Leonard Cheshire

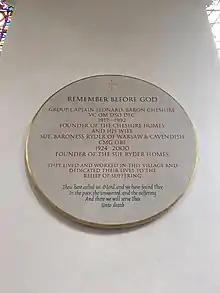
Memorial to Leonard Cheshire and Sue Ryder in St Mary's Church, Cavendish

Cheshire and Martin discussed their proposed method with Cochrane, who agreed to allow them to try it. The target would be the Gnome et Rhône aero-engine factory at Limoges in France. The air defences would be lighter, but there were two problems with this target. The first was that the factory was surrounded by the homes of the factory's French workers. Secondly, the plant was running around the clock, so French workers would be in the factory when it was attacked at night. As it was a target in France the proposal to bomb it had to be sent to the War Cabinet for approval. The raid was approved, but with the condition that they were forbidden from taking any civilian lives. It would be their one chance to prove low-level marking in combat.